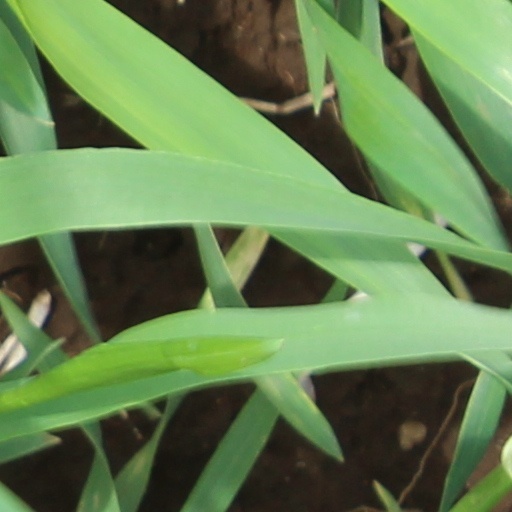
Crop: wheat